Bristol Rovers F.C. league record by opponent

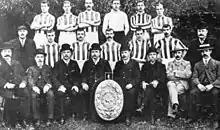
Bristol Rovers were winners of the 1904–05 Southern League, they are seen here with their championship trophy

Bristol Rovers are an association football club based in the city of Bristol in South West England, who currently play in . For the majority of the club's history the first team have played in the English Football League, but they have also spent time in the Western Football League and Southern Football League, as well as having very brief spells in the West Midlands (Regional) League and National League.